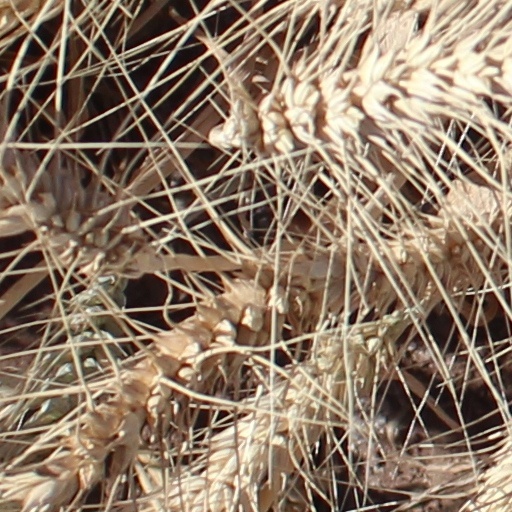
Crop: wheat